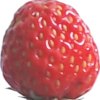
Label: strawberry